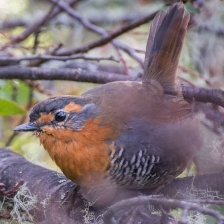
Species: CHUCAO TAPACULO
Scientific name: SCELORCHILUS RUBECULA